Patrician (post-Roman Europe)

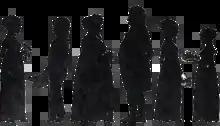
Members of the patriciate of Skien; the Altenburg/Paus families (late 1810s). To the right: Henrik Ibsen's mother Marichen Altenburg.

In some Italian cities an early patriciate drawn from the minor nobles and feudal officials took a direct interest in trade, notably the textile trade and the long-distance trade in spices and luxuries as it expanded, and were transformed in the process. In others, the inflexibility of the patriciate would build up powerful forces excluded from its ranks, and in an urban coup the great mercantile interests would overthrow the "grandi", without overthrowing the urban order, but simply filling its formal bodies with members drawn from the new ranks, or rewriting the constitution to allow more power to the "populo". Florence, in 1244, came rather late in the peak period of these transformations, which was between 1197, when Lucca followed this route, and 1257, when Genoa adopted similar changes. However Florence was to have other upheavals, reducing the power of the patrician class, in the movement leading to the Ordinances of Justice in 1293, and the Revolt of the Ciompi in 1378.